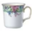
Label: cup